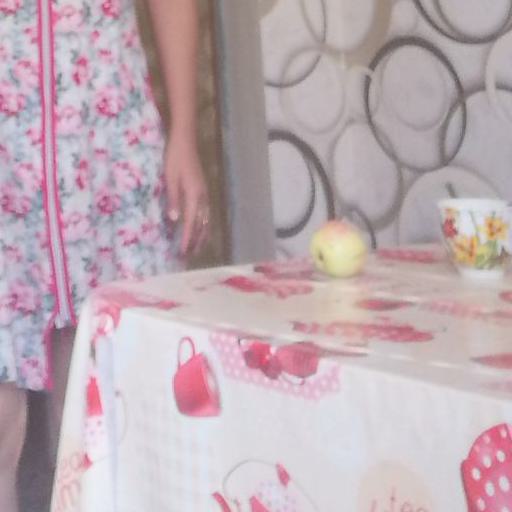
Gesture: no_gesture